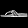
Label: Sandal